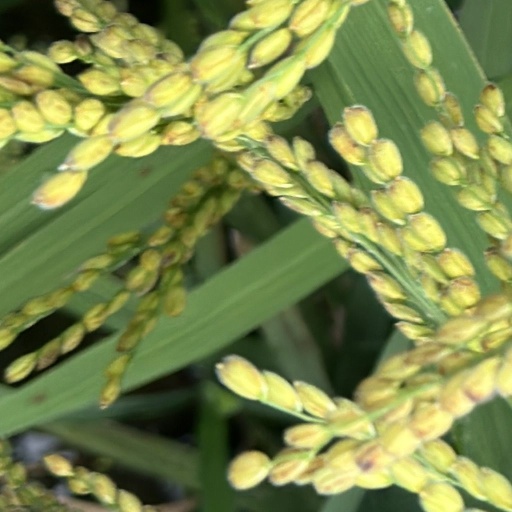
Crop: rice